Boffa, Guinea

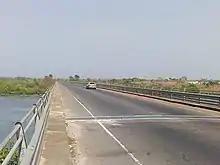
Bridge on Fatala River

Boffa is a town and sub-prefecture located on Guinea's coast. It is the capital of Boffa Prefecture. Boffa is the nearest town to the mouth of the River Pongo. As of 2014 it had a population of 8,631 people.